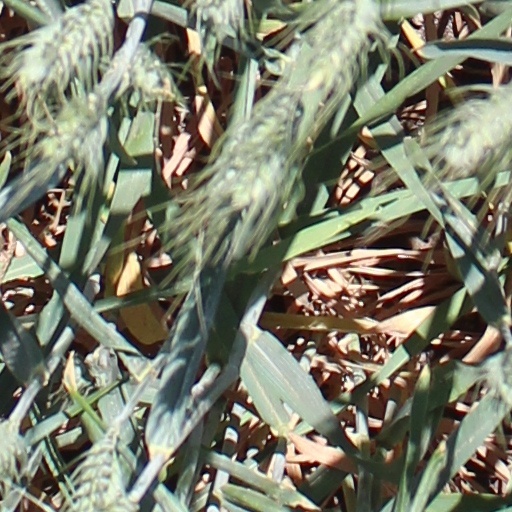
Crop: wheat